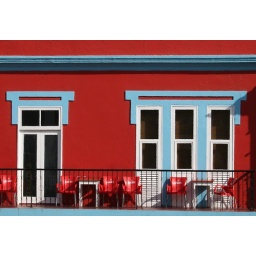
One of the colourful building in the centre of Sao Vicente, Cape Verde Islands. The Cape Verde Islands are off the west coast of Africa.